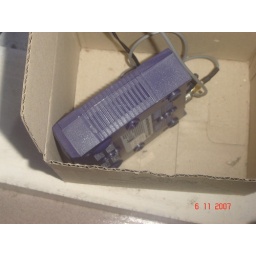
This wireless router is placed in the box to prevent it from the heat because it is just behind the glass window.